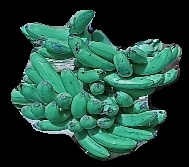
Variety: pachbale
Grade: grade3